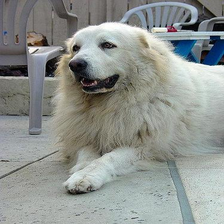
Species: dog
Breed: great pyrenees